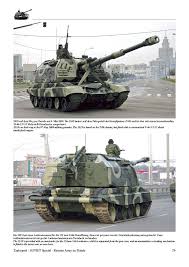
Label: 2S19_MSTA